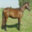
Label: horse